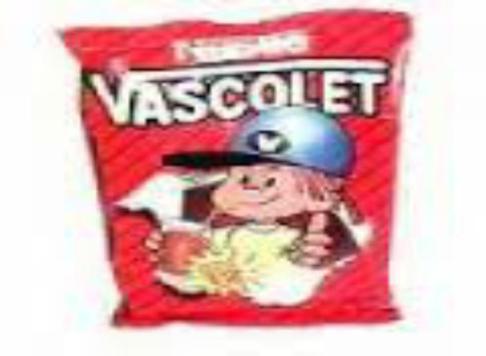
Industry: Food